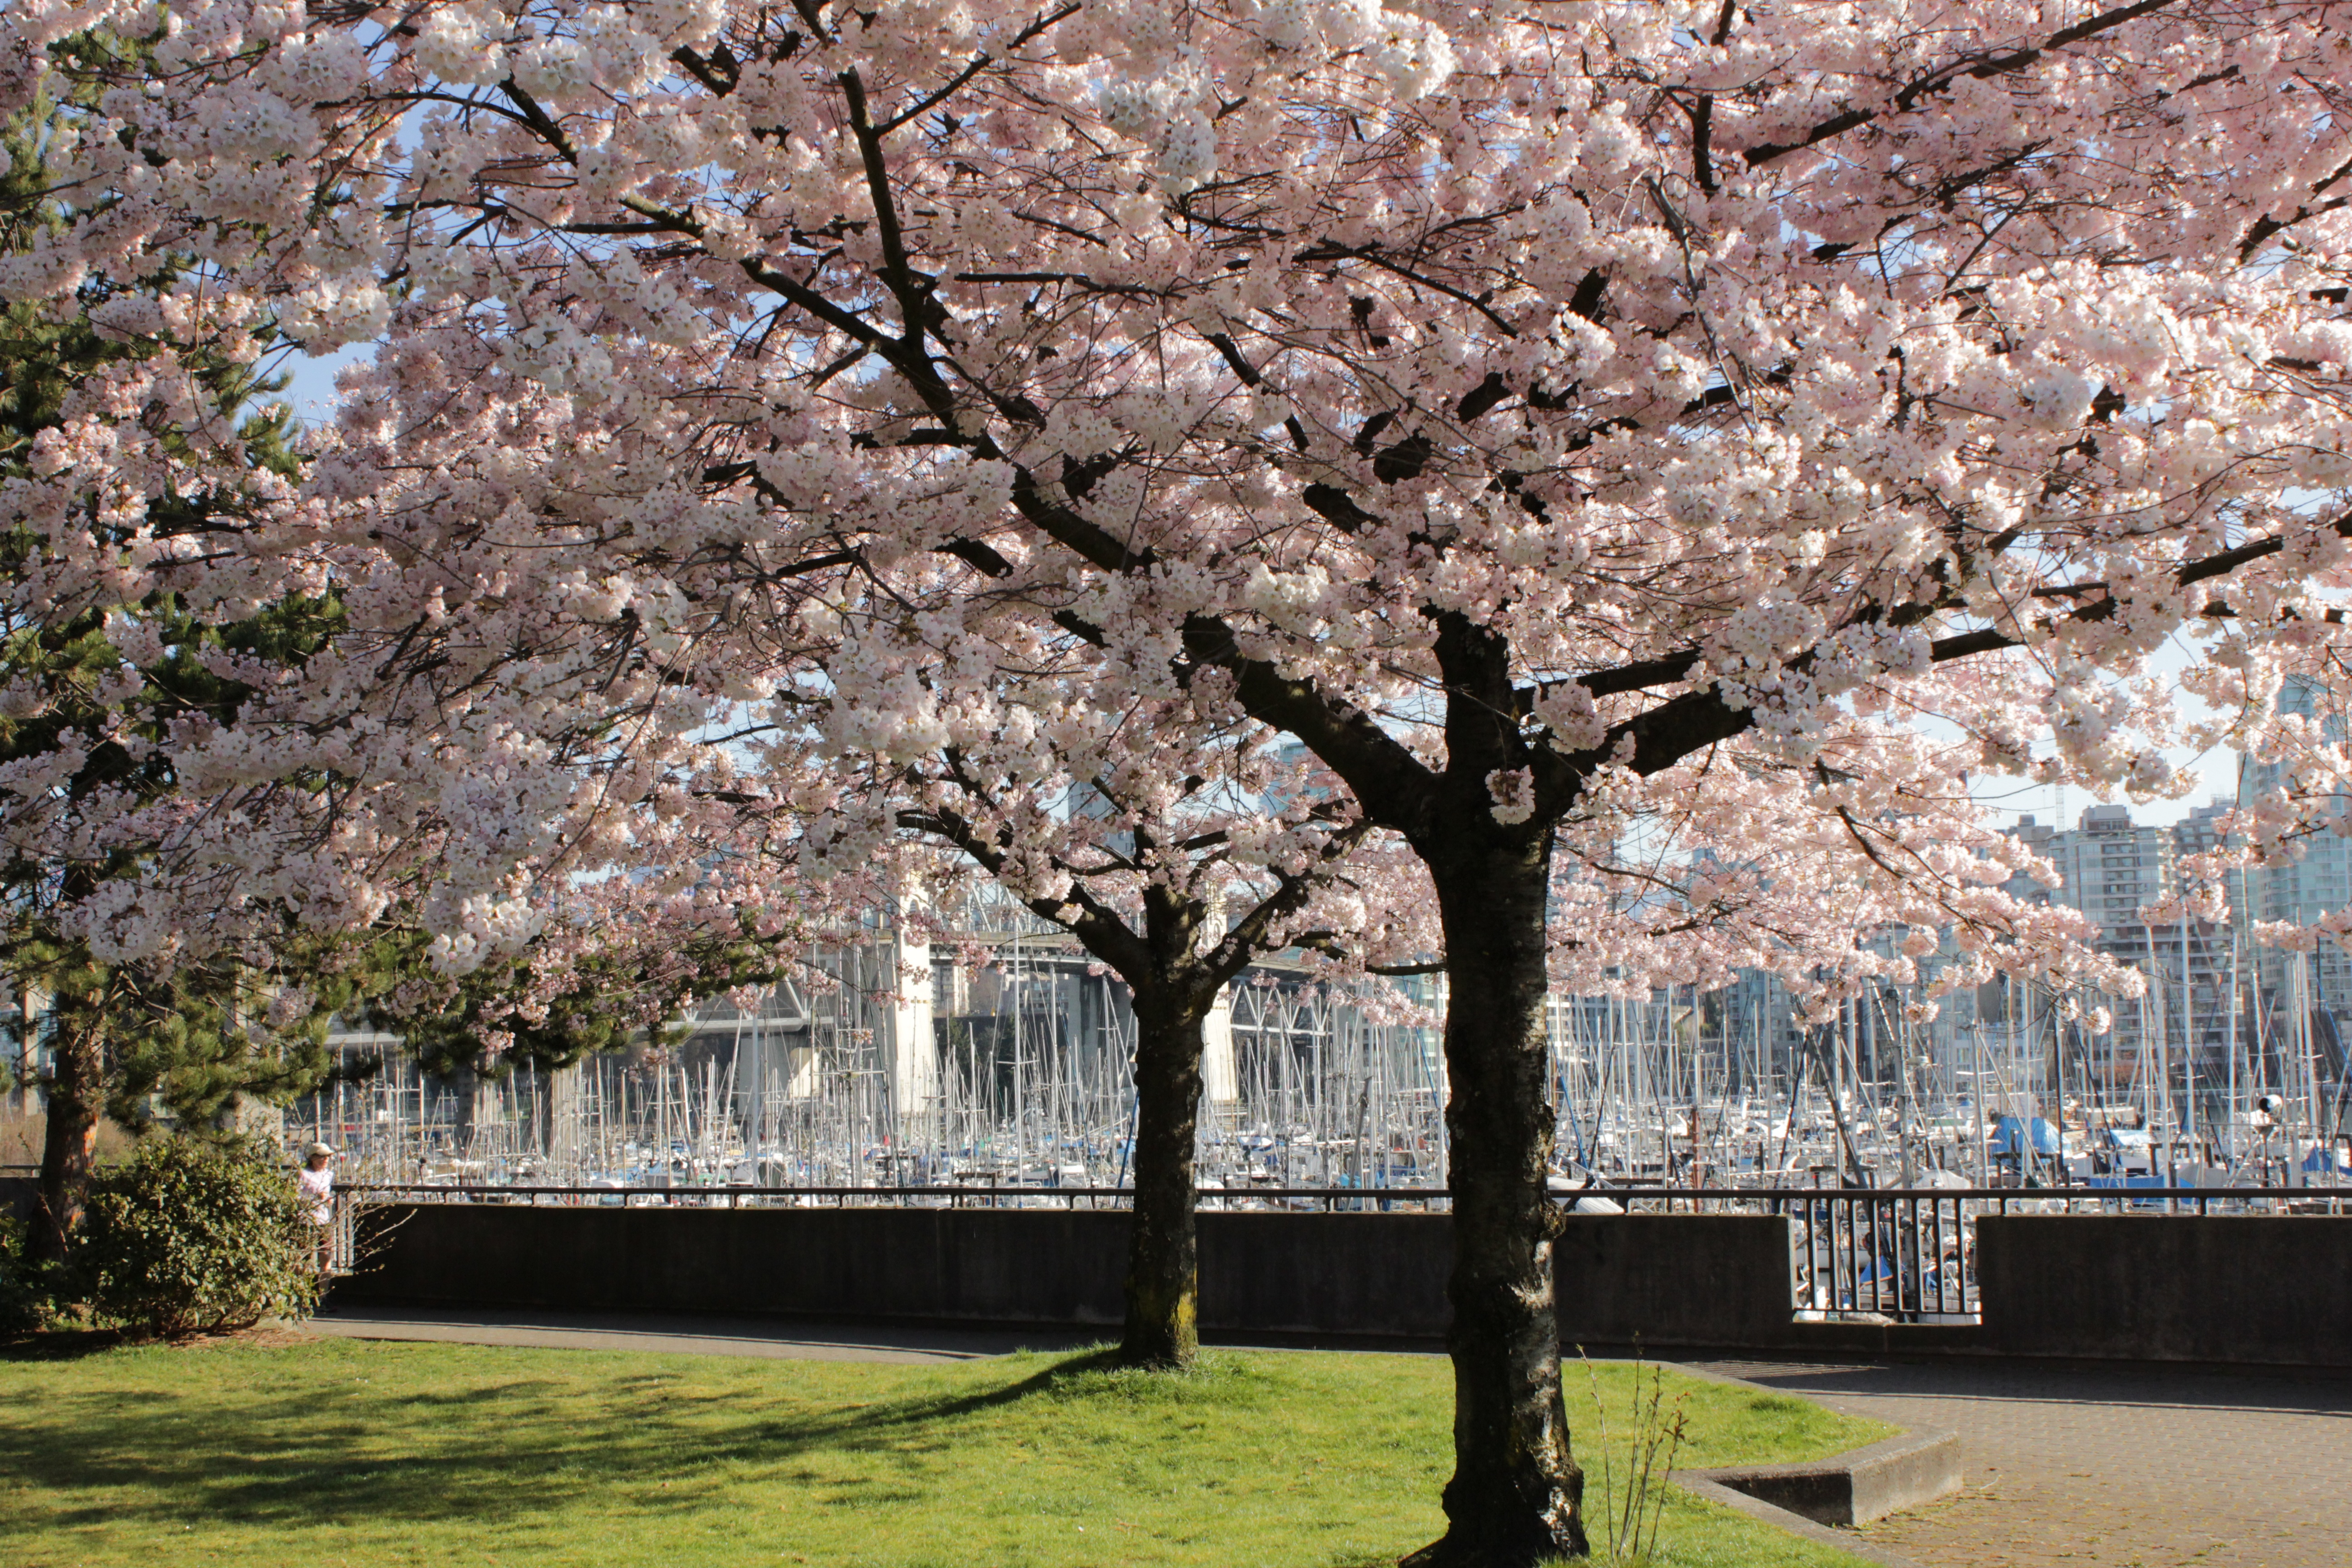
tree, branch, blossom, plant, flower, floral, spring, botany, blooming, garden, pink, cherry blossom, japanese, springtime, cherry, cherry trees